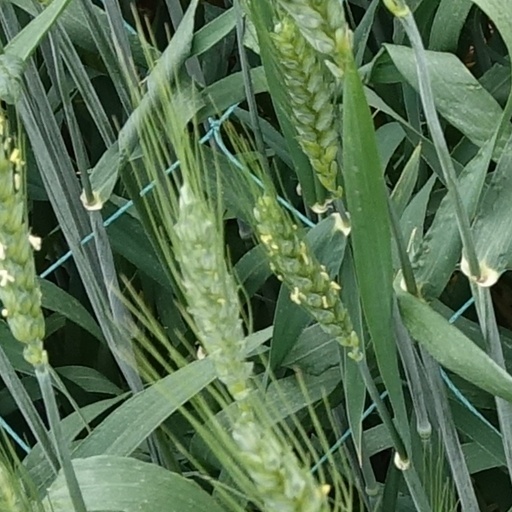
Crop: wheat